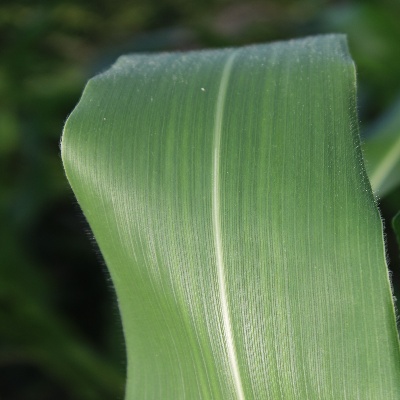
Crop: Maize
Condition: healthy